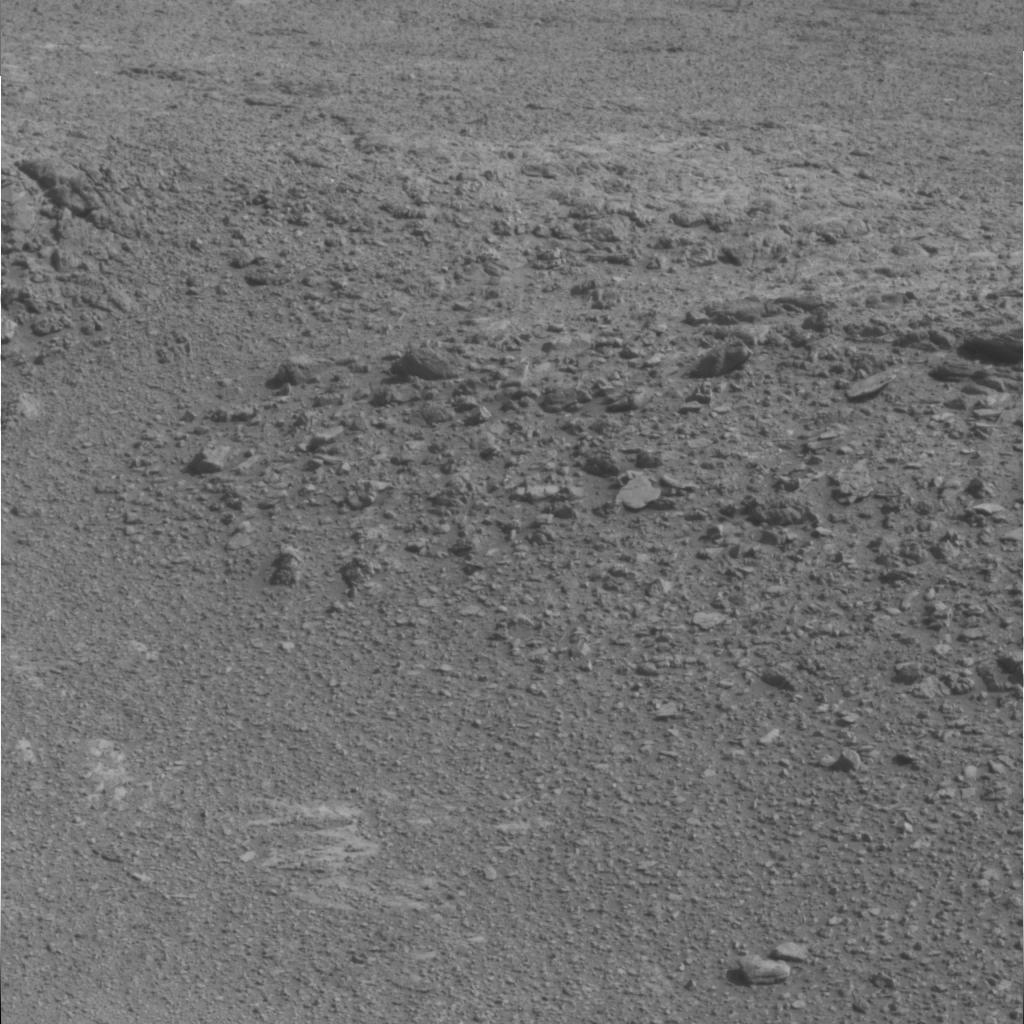
Surface features visible: Float Rocks, Clasts, Soil, Nearby Surface